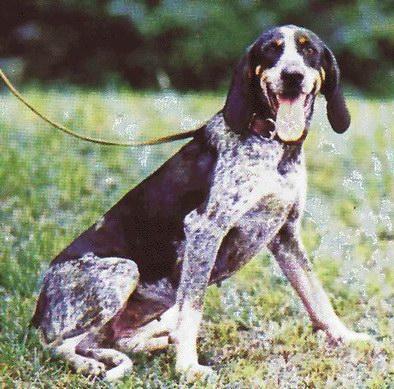
bluetick